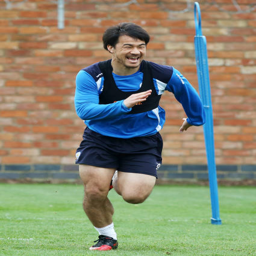
soccer player during the training session .